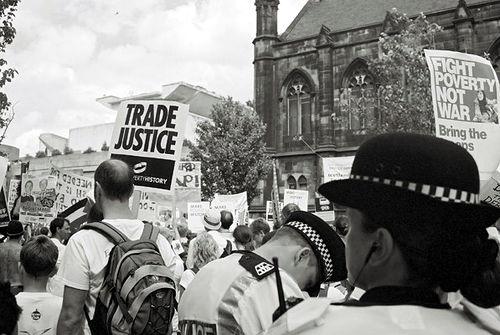
Weather: sun or clear